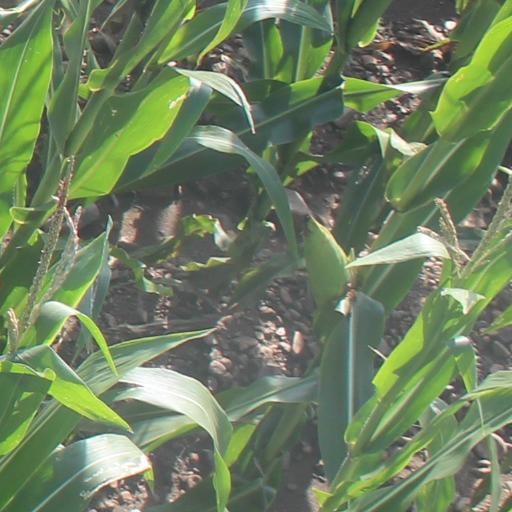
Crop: maize; corn